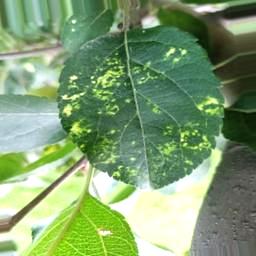
Label: Apple_Mosaic